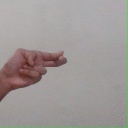
अक्षर: ह